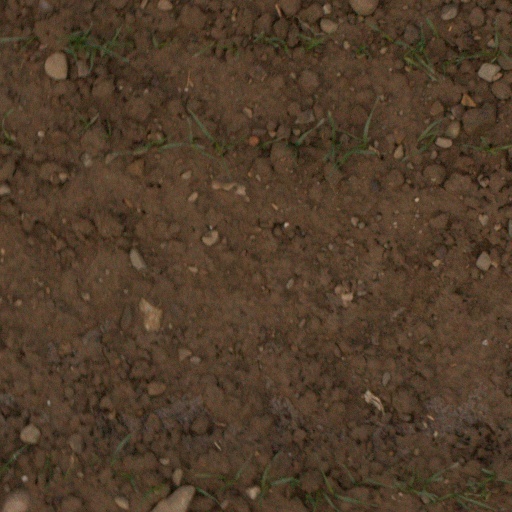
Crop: wheat